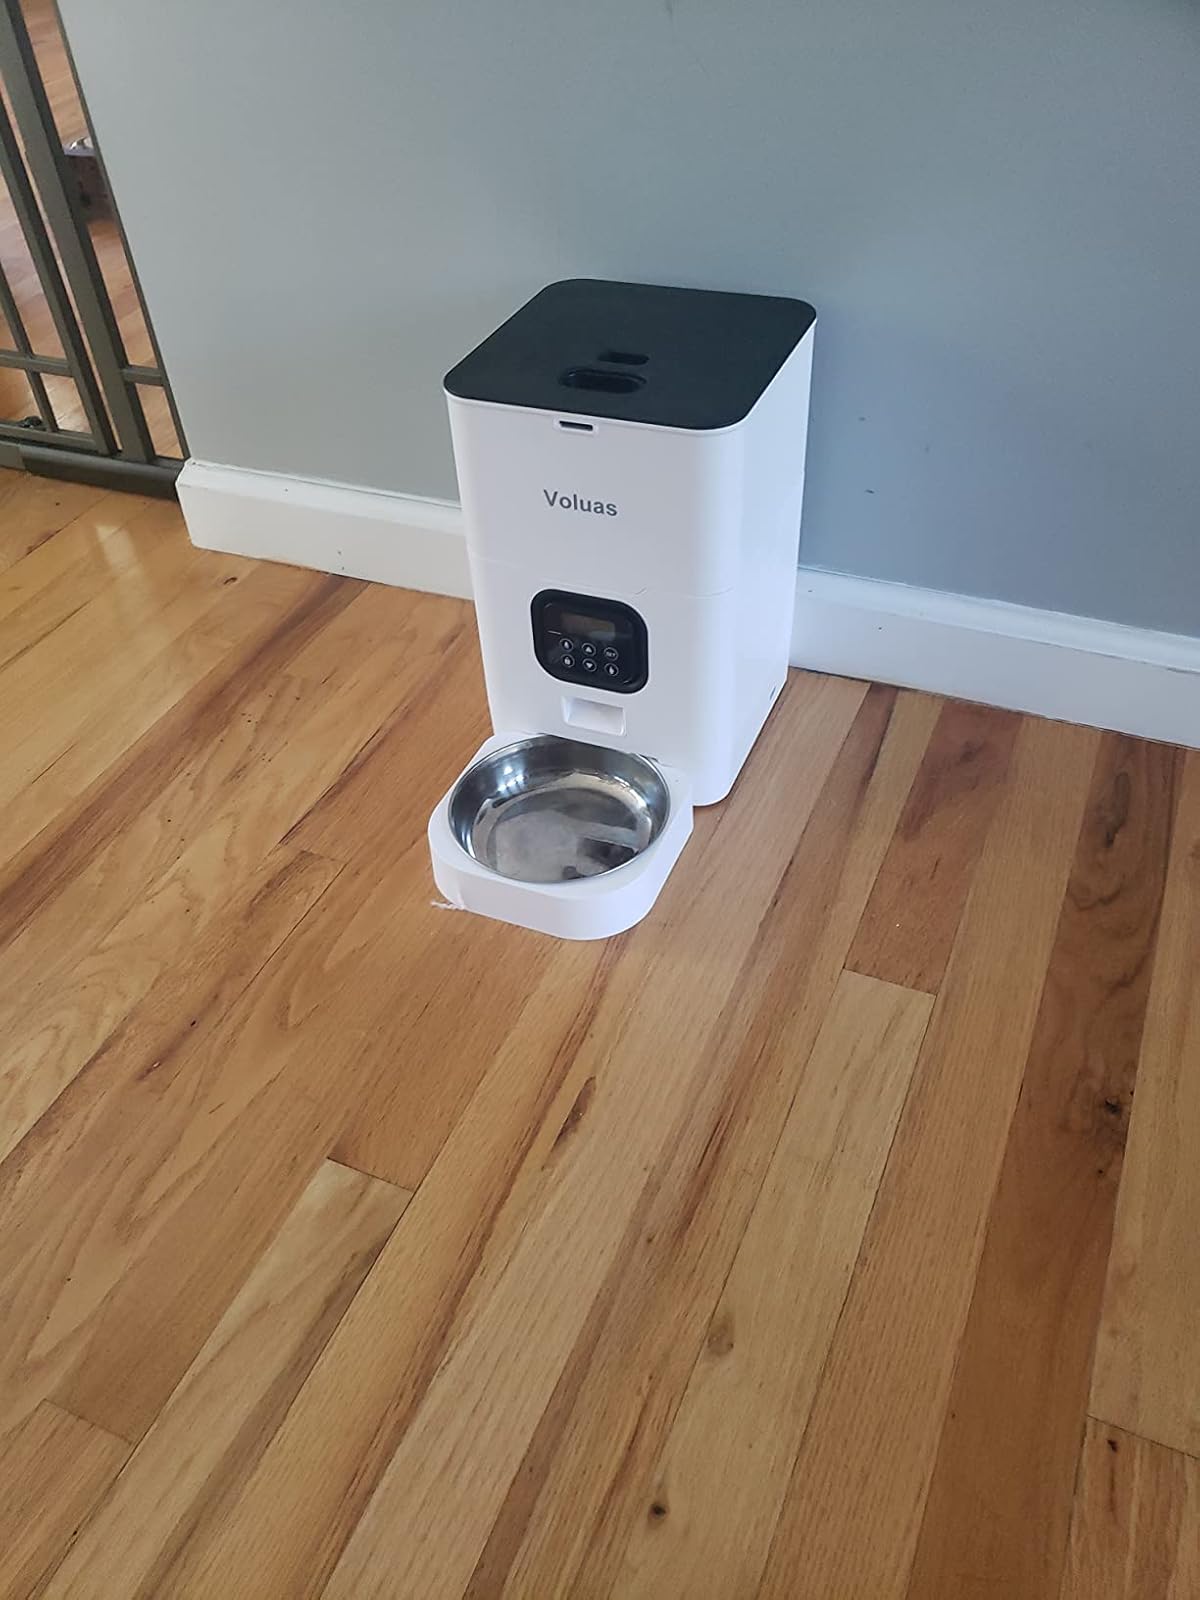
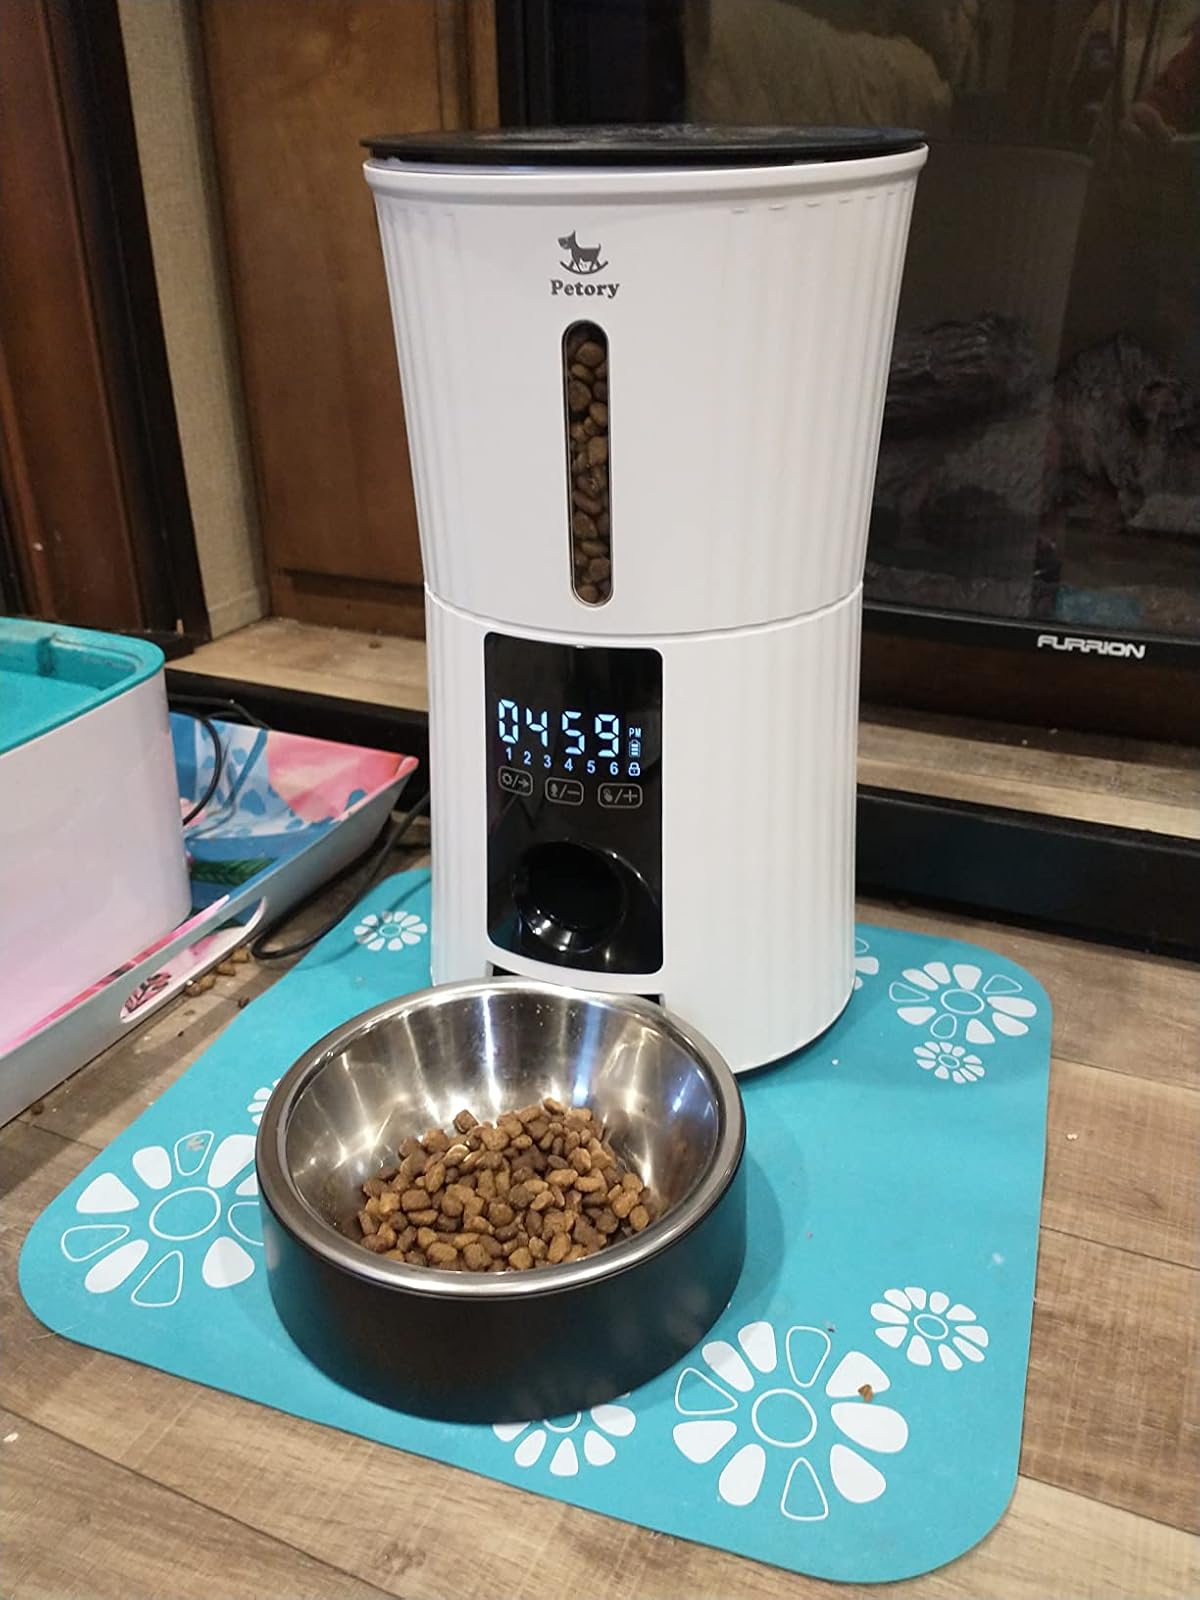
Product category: items_feeder
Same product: no